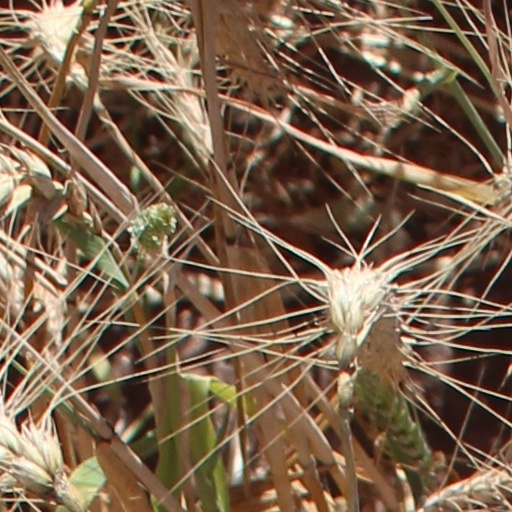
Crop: wheat